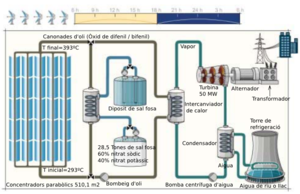
"L'énergie solaire en Espagne a connu une croissance très rapide depuis la mise en place de politiques de soutien à partir de 2004 ; en 2007-2008 s'est produit un ""boom"" dans l'installation de panneaux photovoltaïques, propulsant l'Espagne au rang de premier producteur d'énergie solaire du monde ; cette progression a été stoppée en 2012-2013 par la suspension des aides. Mais un redémarrage s'est amorcé en 2017 avec le développement de l'autoconsommation, l'apparition du premier projet de grande centrale sans subvention et le lancement par le gouvernement d'un appel d'offres pour 3,9 GWc ; ce redémarrage s'est concrétisé en 2019 par une augmentation de 76 % de la puissance installée photovoltaïque et de 19,3 % de la production photovoltaïque.